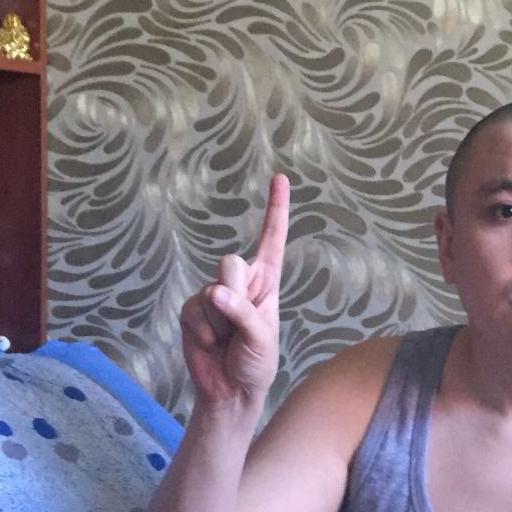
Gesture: one